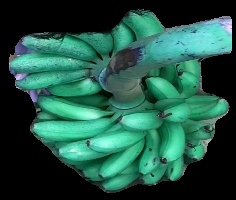
Variety: rasbale
Grade: grade1